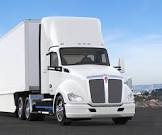
Vehicle type: Cars